Liberation of France

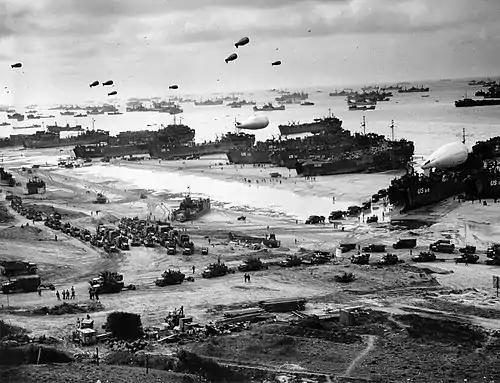
Vast amounts of men and equipment were landed on the Normandy beaches

Operation Torch, the invasion of French North Africa, was carried out to trap Axis forces in North Africa between two Allied armies – an Anglo-American one in the west and a British and Commonwealth one in the east; this would also permit an invasion of Italy and free the Mediterranean for shipping. It would be the first ground combat operations for American troops in the west. In a three-pronged Allied assault against Vichy régime targets in French North Africa, the landing forces of Operation Torch came in at Casablanca, Oran and Algiers. Following Case Anton, French colonial governors had found themselves taking orders from the German military administration, and did so with varying degrees of enthusiasm. The American consul in Algiers believed that Vichy forces would welcome American soldiers.